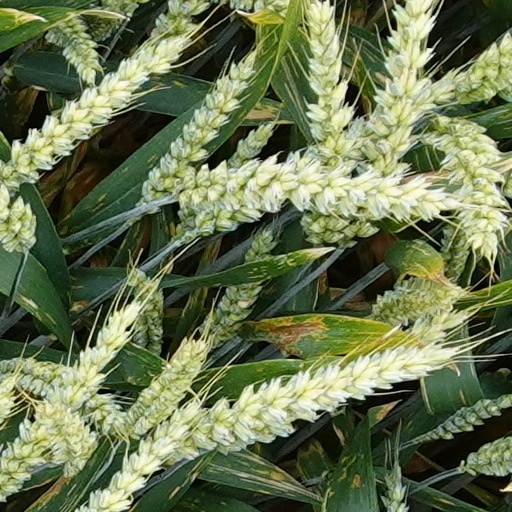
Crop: wheat